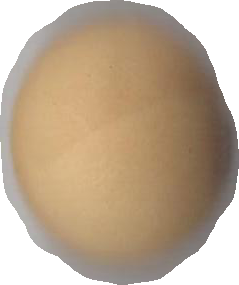
Variety: Dega